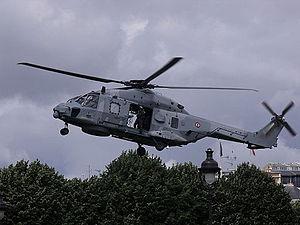
Atterrissage sur l'esplanade parisienne des Invalides.